Sphenomorphus indicus

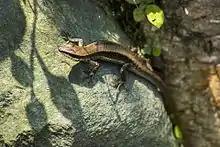
Indian forest skink

S China (incl. Hainan, west to E Xizang = Tibet, and north to Henan, Shaanxi, and Gansu, Guangdong: Nan Ao Island), Bangladesh, Bhutan,